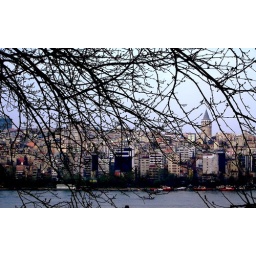
A view of the karakoy area in beyoglu,istanbul (with the galata tower) the water in front is the golden horn not the bosphorus